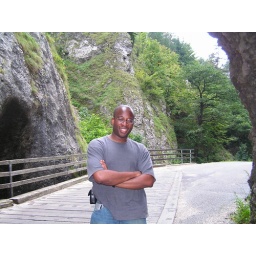
Ome in Maninska wooden bridge